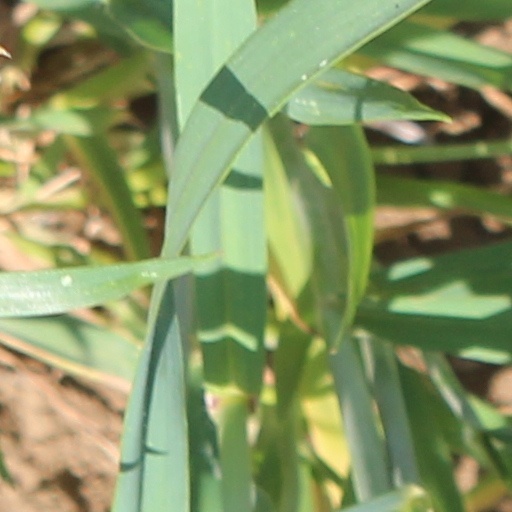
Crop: wheat